Manchester United F.C. in international football

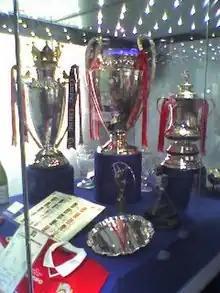
Three silver trophies on blue plinths in a glass display case.

When the ban on English clubs in European competitions was lifted for the 1990–91 season, United were England's representatives in the European Cup Winners' Cup, as FA Cup winners, and they marked their return to Europe by winning the competition, with a 2–1 win over Barcelona (by now without Maradona) in the final, in which Mark Hughes scored twice. Their defence of the trophy in the 1991–92 season was short-lived, ending at the hands of Atlético Madrid in the second round, and they lost at the first hurdle in the 1992–93 UEFA Cup.